Ali Pala

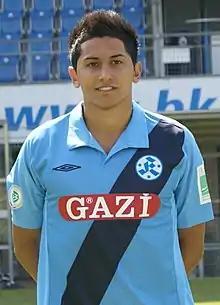

Hüseyin-Ali Pala (born 9 April 1990) is a Turkish-German footballer who plays for Bayburt İdarespor.